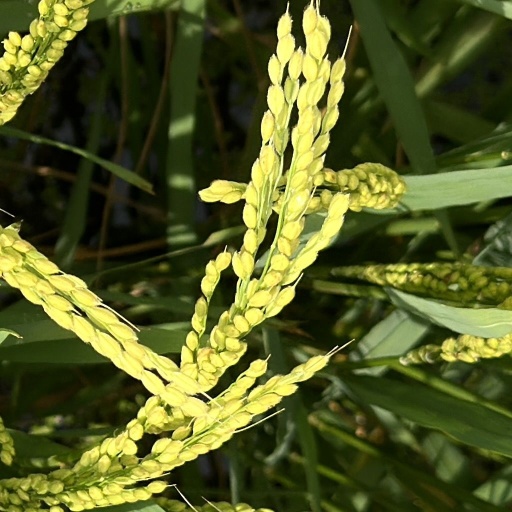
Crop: rice